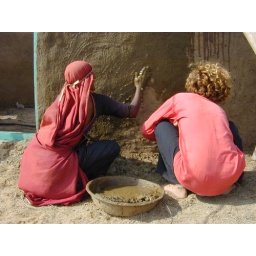
mud house building in buhj- indiacommunity work after the great earthquake in buhj